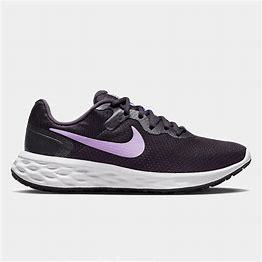
Brand: Nike
Model: Revolution 6 Next Nature